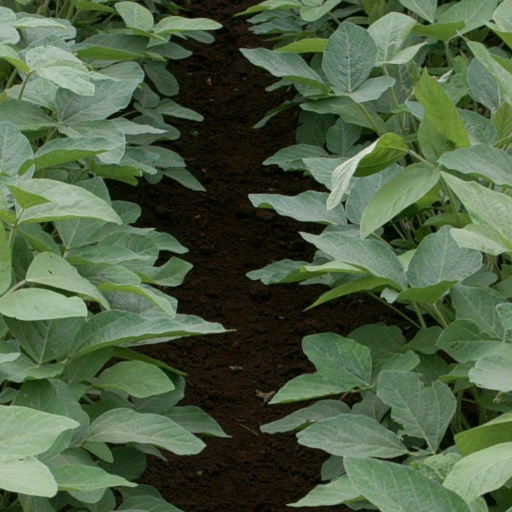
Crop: soybean